Wanderers of the West

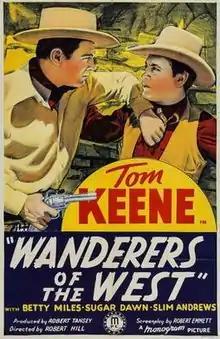
Theatrical release poster

Wanderers of the West is a 1941 American western film directed by Robert F. Hill and written by Robert Emmett Tansey. The film stars Tom Keene, Sugar Dawn, Slim Andrews, Betty Miles, Tom Seidel and Stanley Price. The film was released on July 25, 1941, by Monogram Pictures.